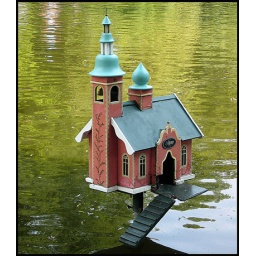
An empty house just waiting for a duck couple to settle in :-)